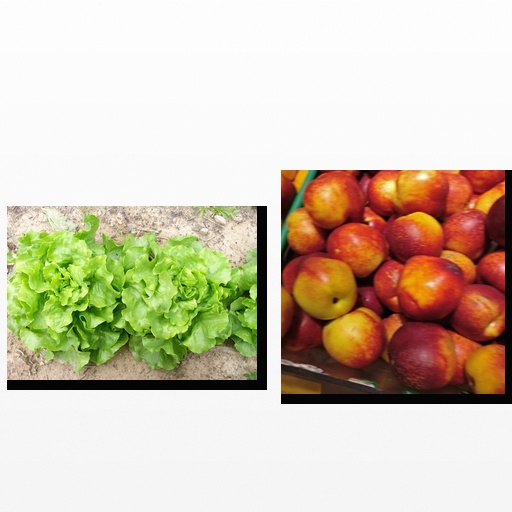
Food items: lettuce, nectarine